Cyclone Jokwe

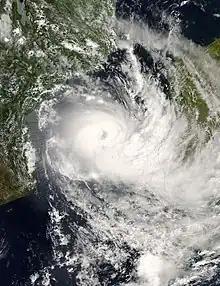
Intense Tropical Cyclone Cyclone Jokwe on 10 March

Intense Tropical Cyclone Jokwe was the first tropical cyclone to make landfall in Mozambique since Cyclone Favio struck in the previous year, and was the most recent cyclone to make landfall on Mozambique until Cyclone Dineo in 2017. The tenth named storm of the 2007–08 South-West Indian Ocean cyclone season, Jokwe was first classified as a tropical depression on 2 March over the open Southwest Indian Ocean. It tracked west-southwest, crossing northern Madagascar as a tropical storm on 5 March before intensifying into a tropical cyclone on 6 March. Jokwe rapidly intensified to reach peak winds of , before weakening slightly and striking Nampula Province in northeastern Mozambique. It quickly weakened while paralleling the coastline, though the storm restrengthened as it turned southward in the Mozambique Channel. Late in its duration, it remained nearly stationary for several days, and steadily weakened due to wind shear before dissipating on 16 March.